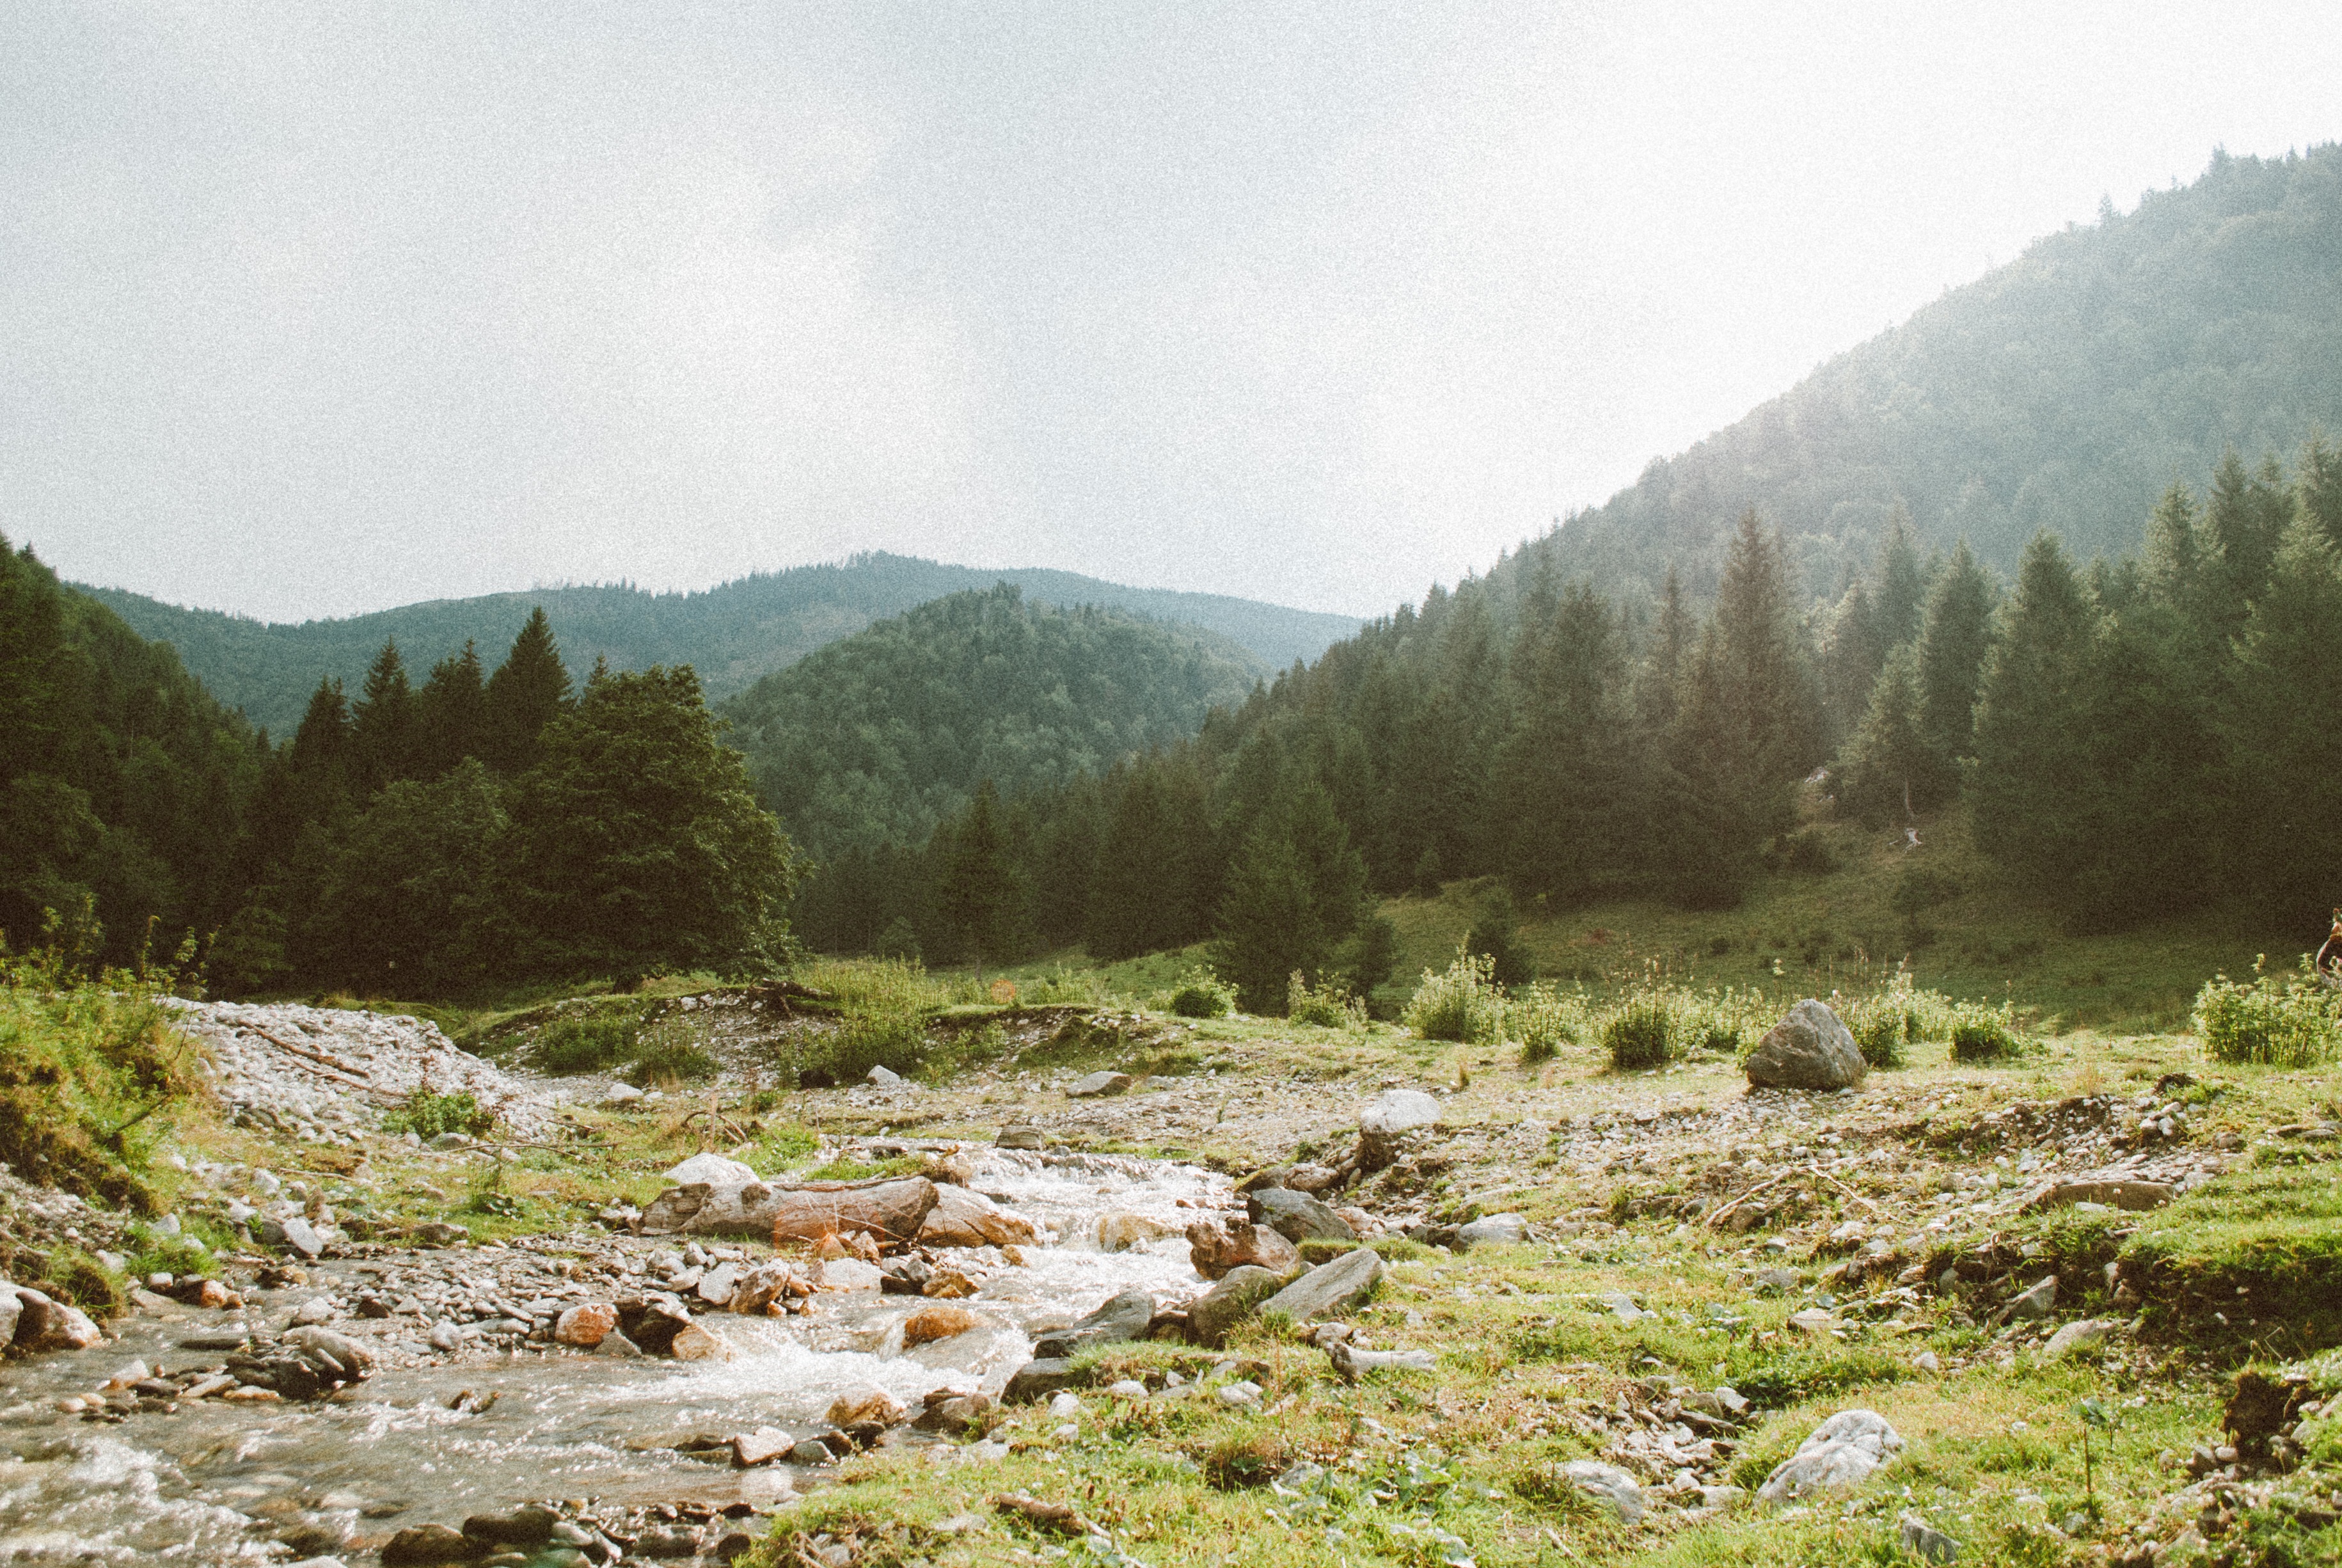
forest, wilderness, mountain, trail, meadow, river, valley, mountain range, stream, ridge, plateau, fell, loch, ecosystem, landform, mountain pass, geographical feature, mountainous landforms, geological phenomenon